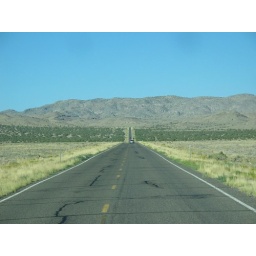
Wait, a car ahead on highway 50. Oh, just the other car in our convoy.